History of Kyiv

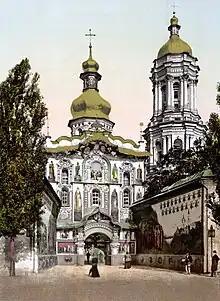
The gates to the Monastery of the Caves in the 1890s.

Even after Kyiv and the surrounding region ceased being a part of Poland, Poles continued to play an important role. In 1812 there were over 43,000 Polish noblemen in Kyiv province, compared to only approximately 1,000 Russian nobles. Typically the nobles spent their winters in the city, where they held Polish balls and fairs. Until the mid-18th century Kyiv preserved the domination of Polish culture, although Poles made up no more than ten percent of the city's population and 25% of its voters. During the 1830s Polish was the language of Kyiv's educational system, and until Polish enrollment in the university of St. Vladimir was restricted in the 1860s Poles made up the majority of that school's student body. The Russian government's cancellation of the city's autonomy and its placement under the rule of bureaucrats appointed from St. Petersburg was largely motivated by fear of Polish insurrection in the city. Warsaw factories and fine Warsaw shops had branches in Kyiv. Józef Zawadzki, founder of Kyiv's stock exchange, served as the city's mayor in the 1890s. Poles living in the city tended to be friendly towards the Ukrainian national movement, and some took part in Ukrainian organizations. Indeed, many of the poorer Polish nobles became Ukrainianized in language and culture and these Ukrainians of Polish descent constituted an important element of the growing Ukrainian national movement. Kyiv served as a meeting point where such activists came together with the pro-Ukrainian descendants of Cossack officers from the left bank. Many of them would leave the city for the surrounding countryside in order to try to spread Ukrainian ideas among the peasants.